Dion, Pieria

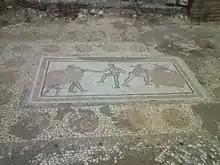
A mosaic floor

It fell to the Romans in 169 BC and the city was given a new lease of life in 32/31 BC when Octavian founded the Colony of here. Coins of colonial Dion survive. It experienced its second heyday during the reigns of 2nd- and 3rd-century AD Roman emperors who were fond of Alexander the Great. Dion's final important period was in the 4th and 5th centuries AD when it became the seat of a bishopric. It was abandoned following major earthquakes and floods.